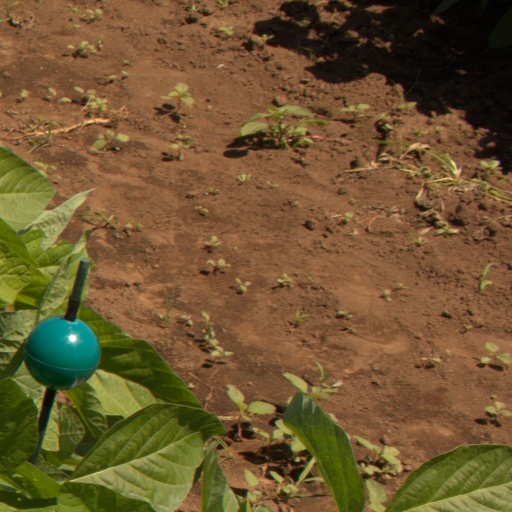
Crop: soybean